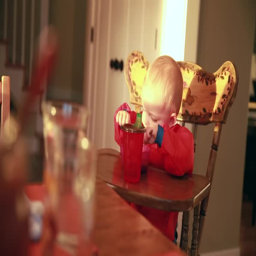
a little baby boy eating stew in his high chair in the kitchen at his home